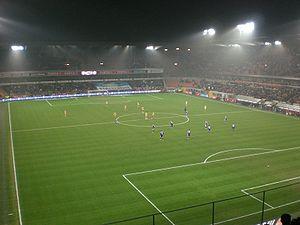
Cet article traite de la saison 2007-2008 du RSC Anderlecht.
La Coupe UEFA 2007-2008 est la compétition de la Coupe UEFA qui, en 2007-2008, met aux prises des clubs de football du continent européen, dont les vainqueurs des Coupes nationales.
Le Royal Sporting Club d'Anderlecht, abrégé en RSC Anderlecht, est un club de football belge fondé en 1908 et basé à Anderlecht, qui est une commune de la région de Bruxelles-Capitale.